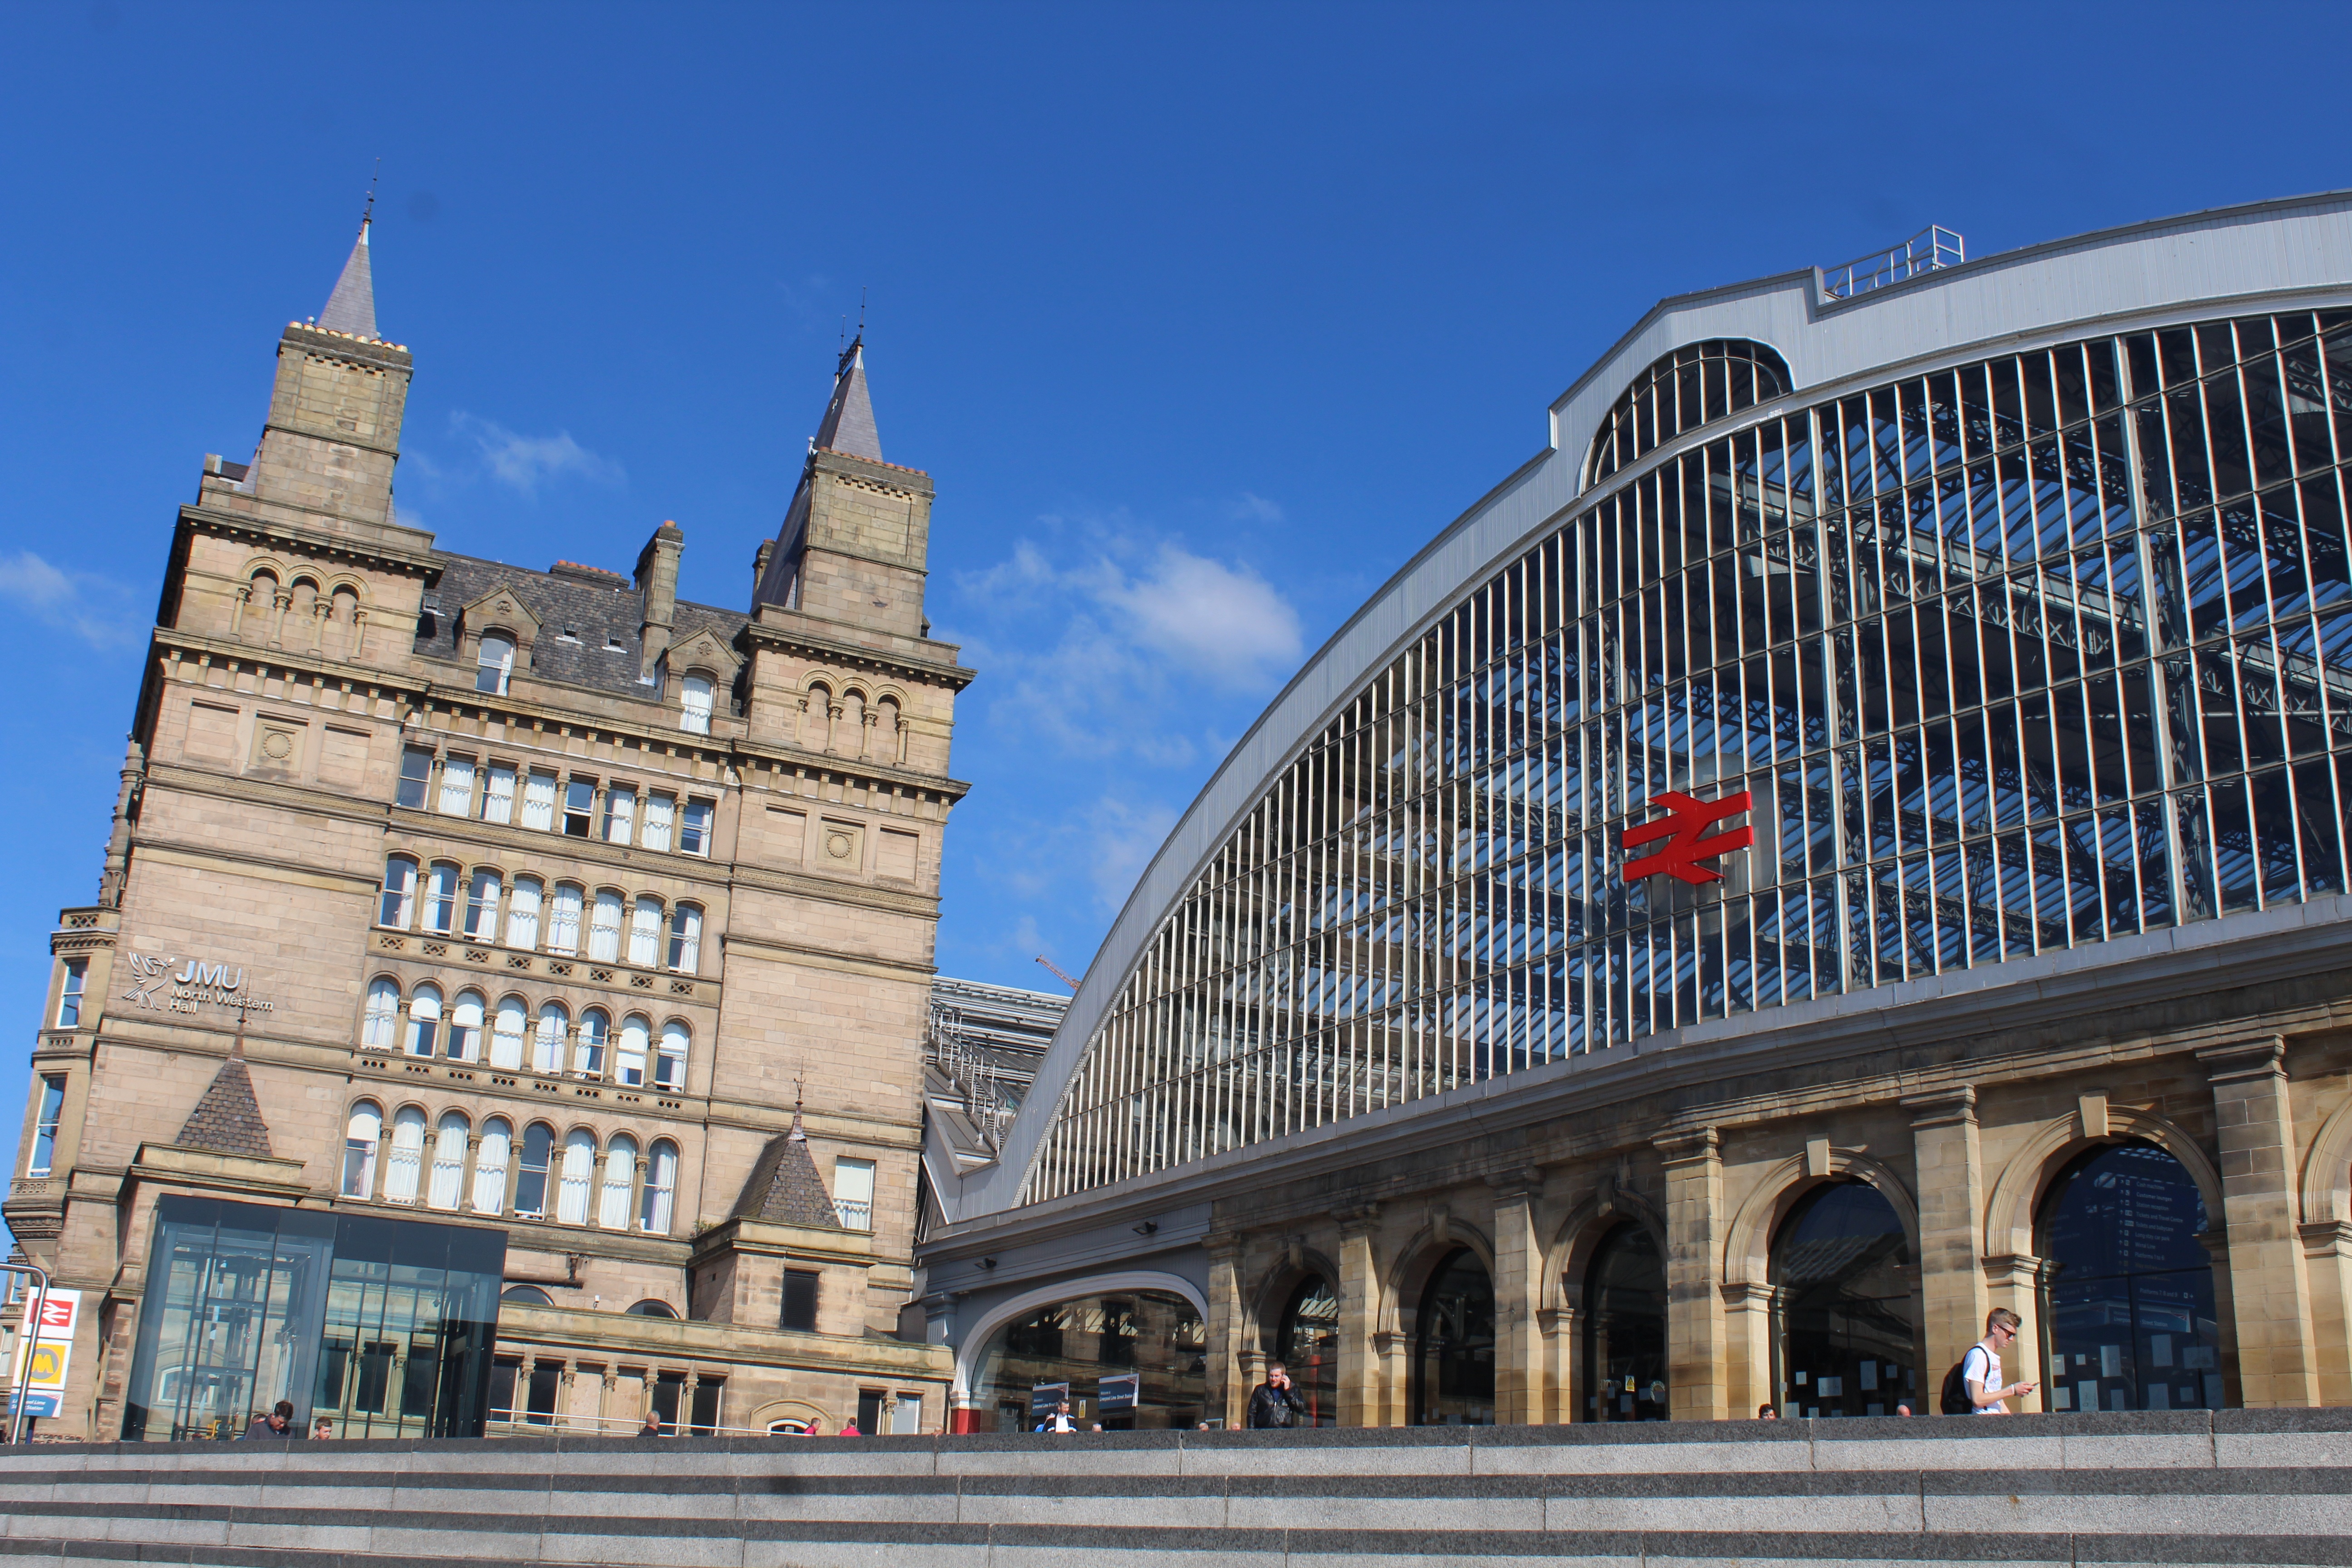
architecture, sky, white, vintage, town, building, old, city, skyscraper, pier, cityscape, downtown, travel, europe, plaza, train station, landmark, facade, sightseeing, blue, exterior, business, port, waterfront, tourism, modern, public transport, world, uk, england, liverpool, merseyside, west, north, great, british, european, english, britain, united, kingdom, site, mersey, destination, metropolis, tours, urban area, human settlement, metropolitan area